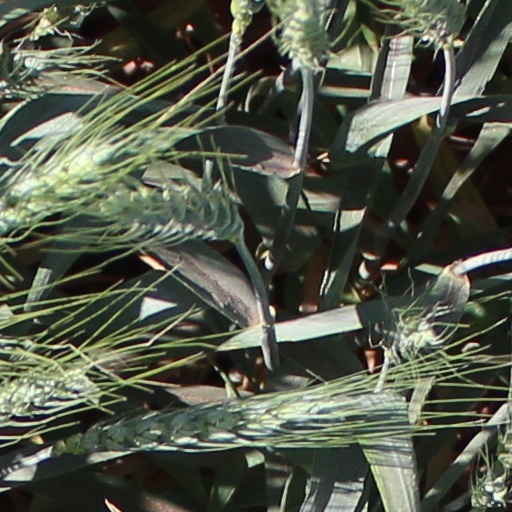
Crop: wheat